Earth Intruders

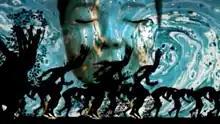
Screenshot from "Earth Intruders"

The music video for "Earth Intruders" was directed by Michel Ocelot. It was accomplished within strict time constraints through a combination of live-action, silhouette animation, 3D computer graphics, traditional animation, cut-outs and other special effects. "Kirikou" was danced by Legrand Bemba-Debert in a costume made, based on Ocelot's ideas, by paper sculptor Anne-Lise Kœhler. A preview was shown during "Le Grand Journal" show on French TV channel Canal+ on 17 April 2007. The full video was made available in the iTunes Store on 24 April 2007.